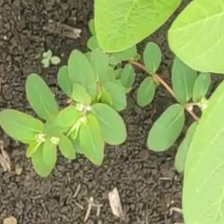
Weed species: Graceful_Sandmart_(Euphorbia hypericifolia)